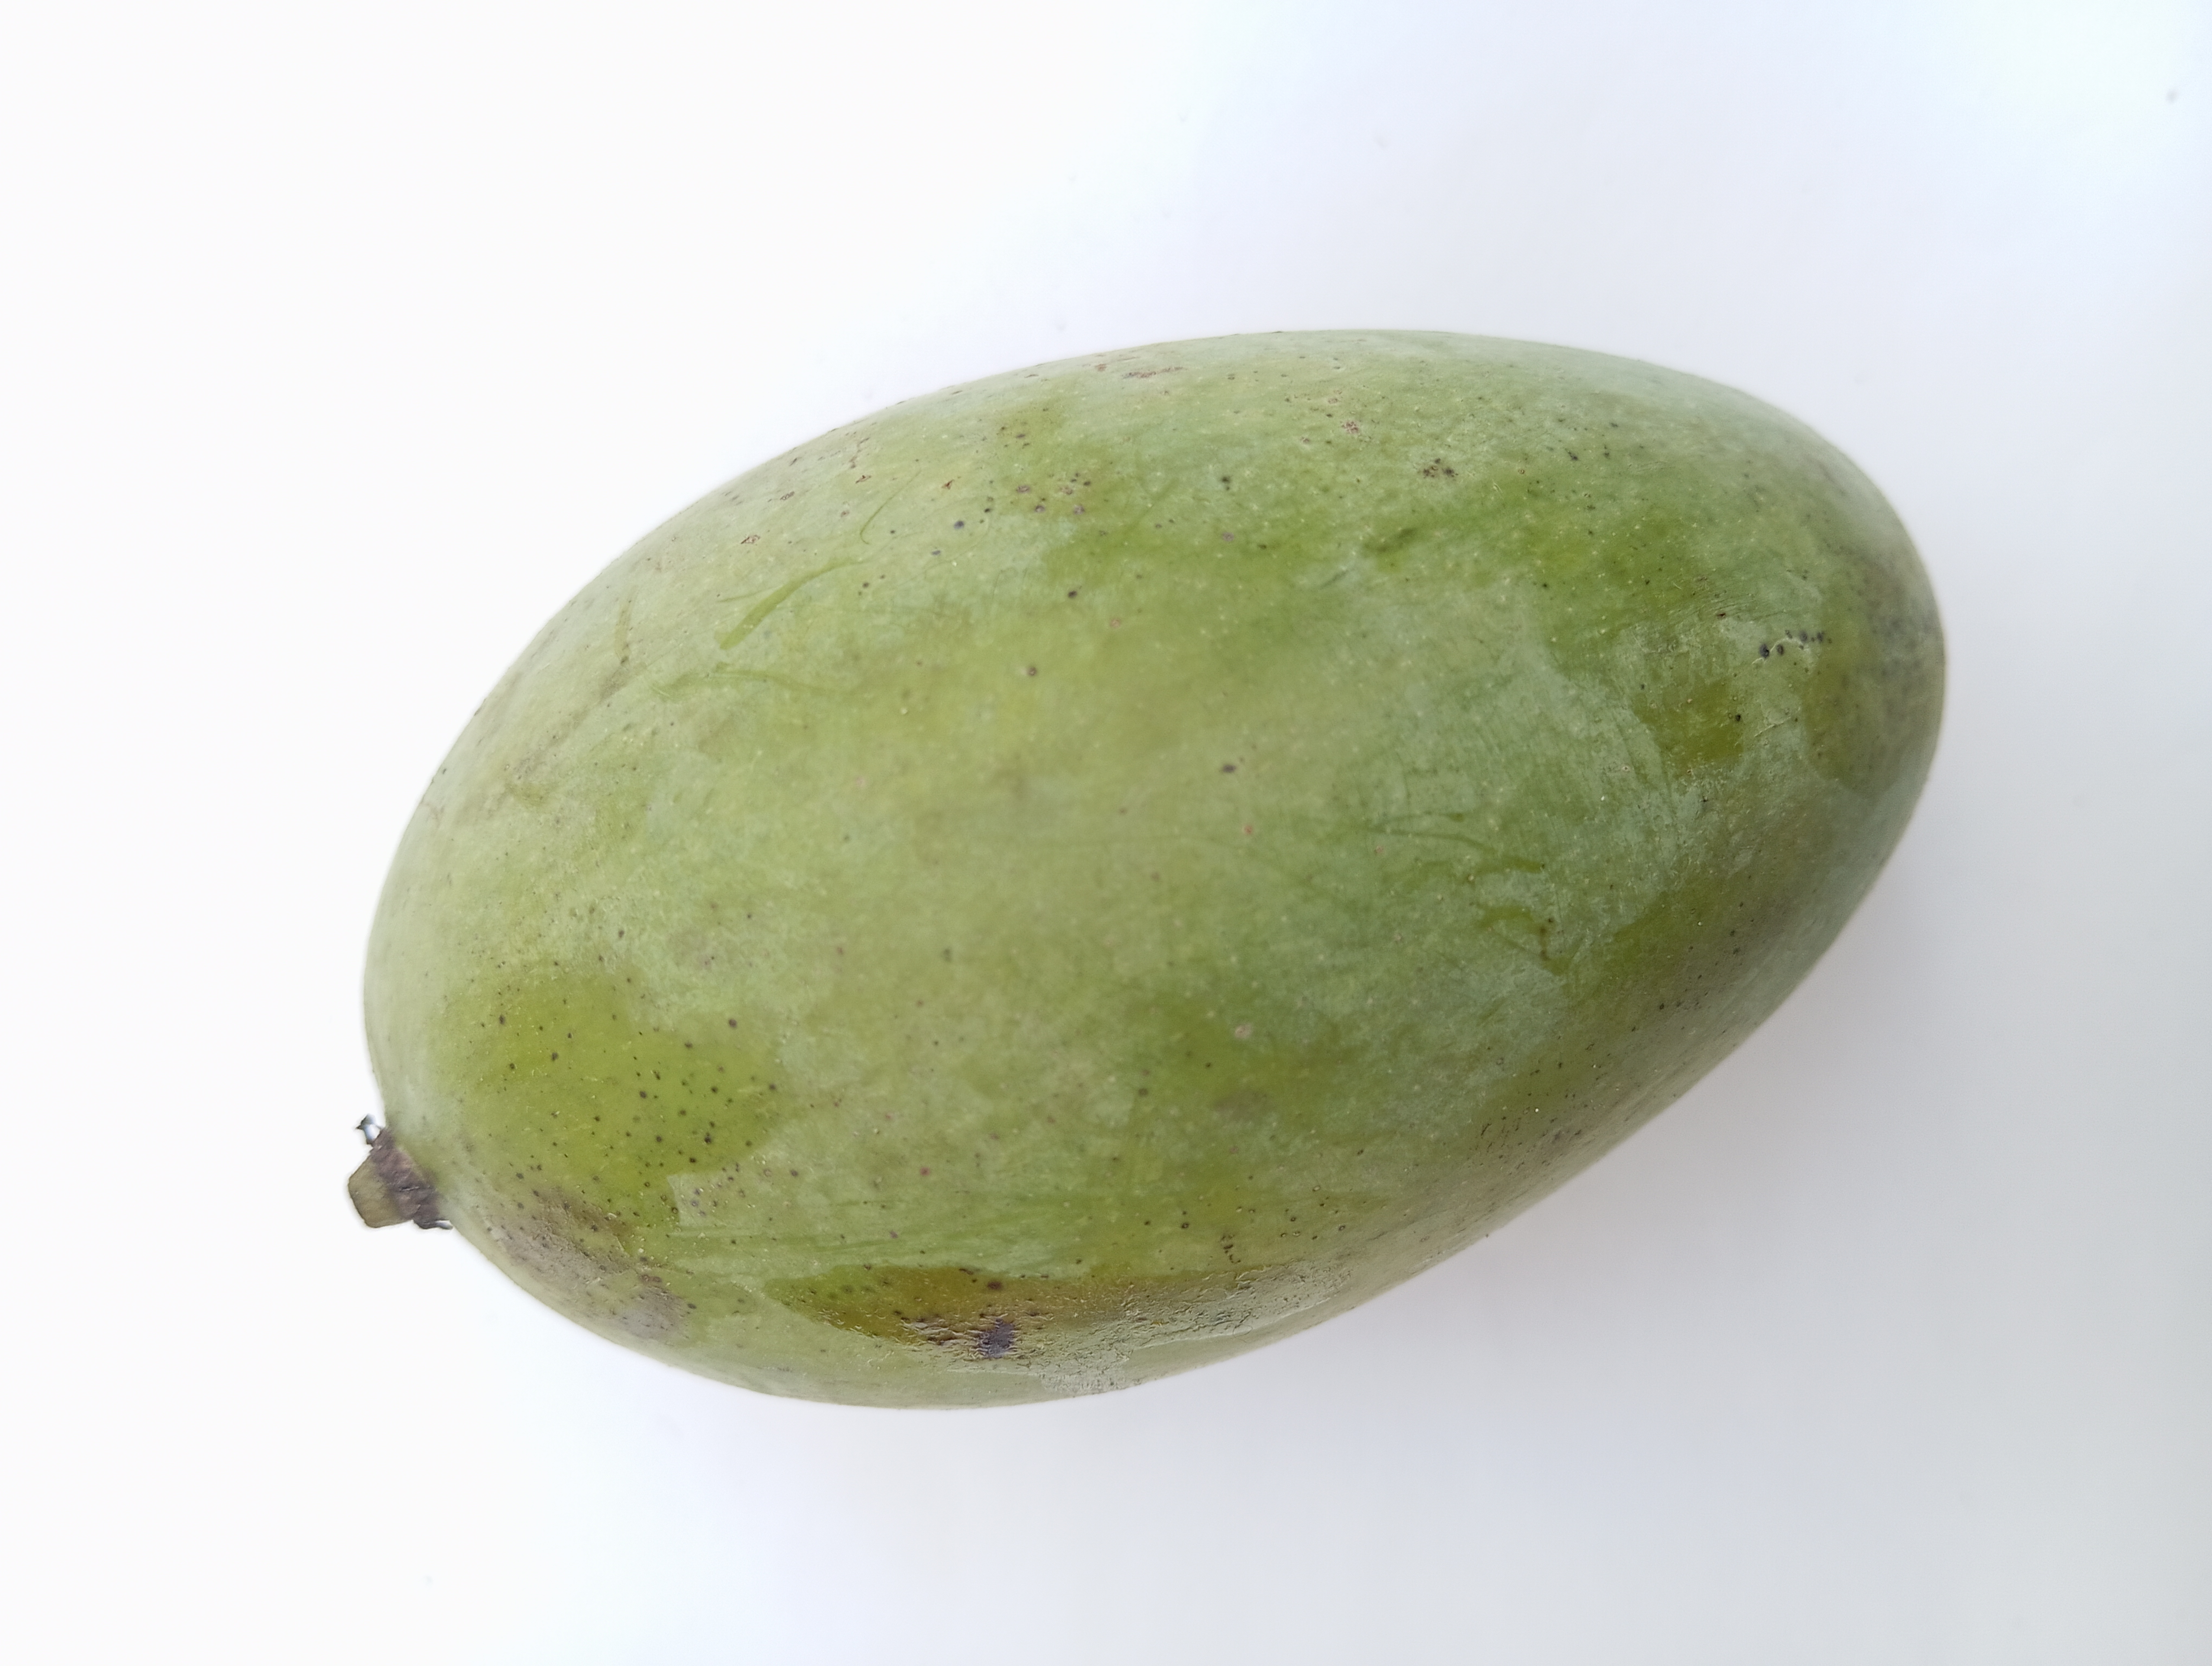
Mango variety: Amrapali